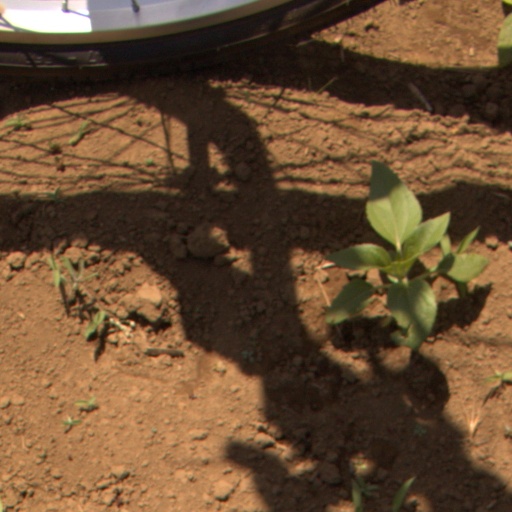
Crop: Jerusalem artichoke